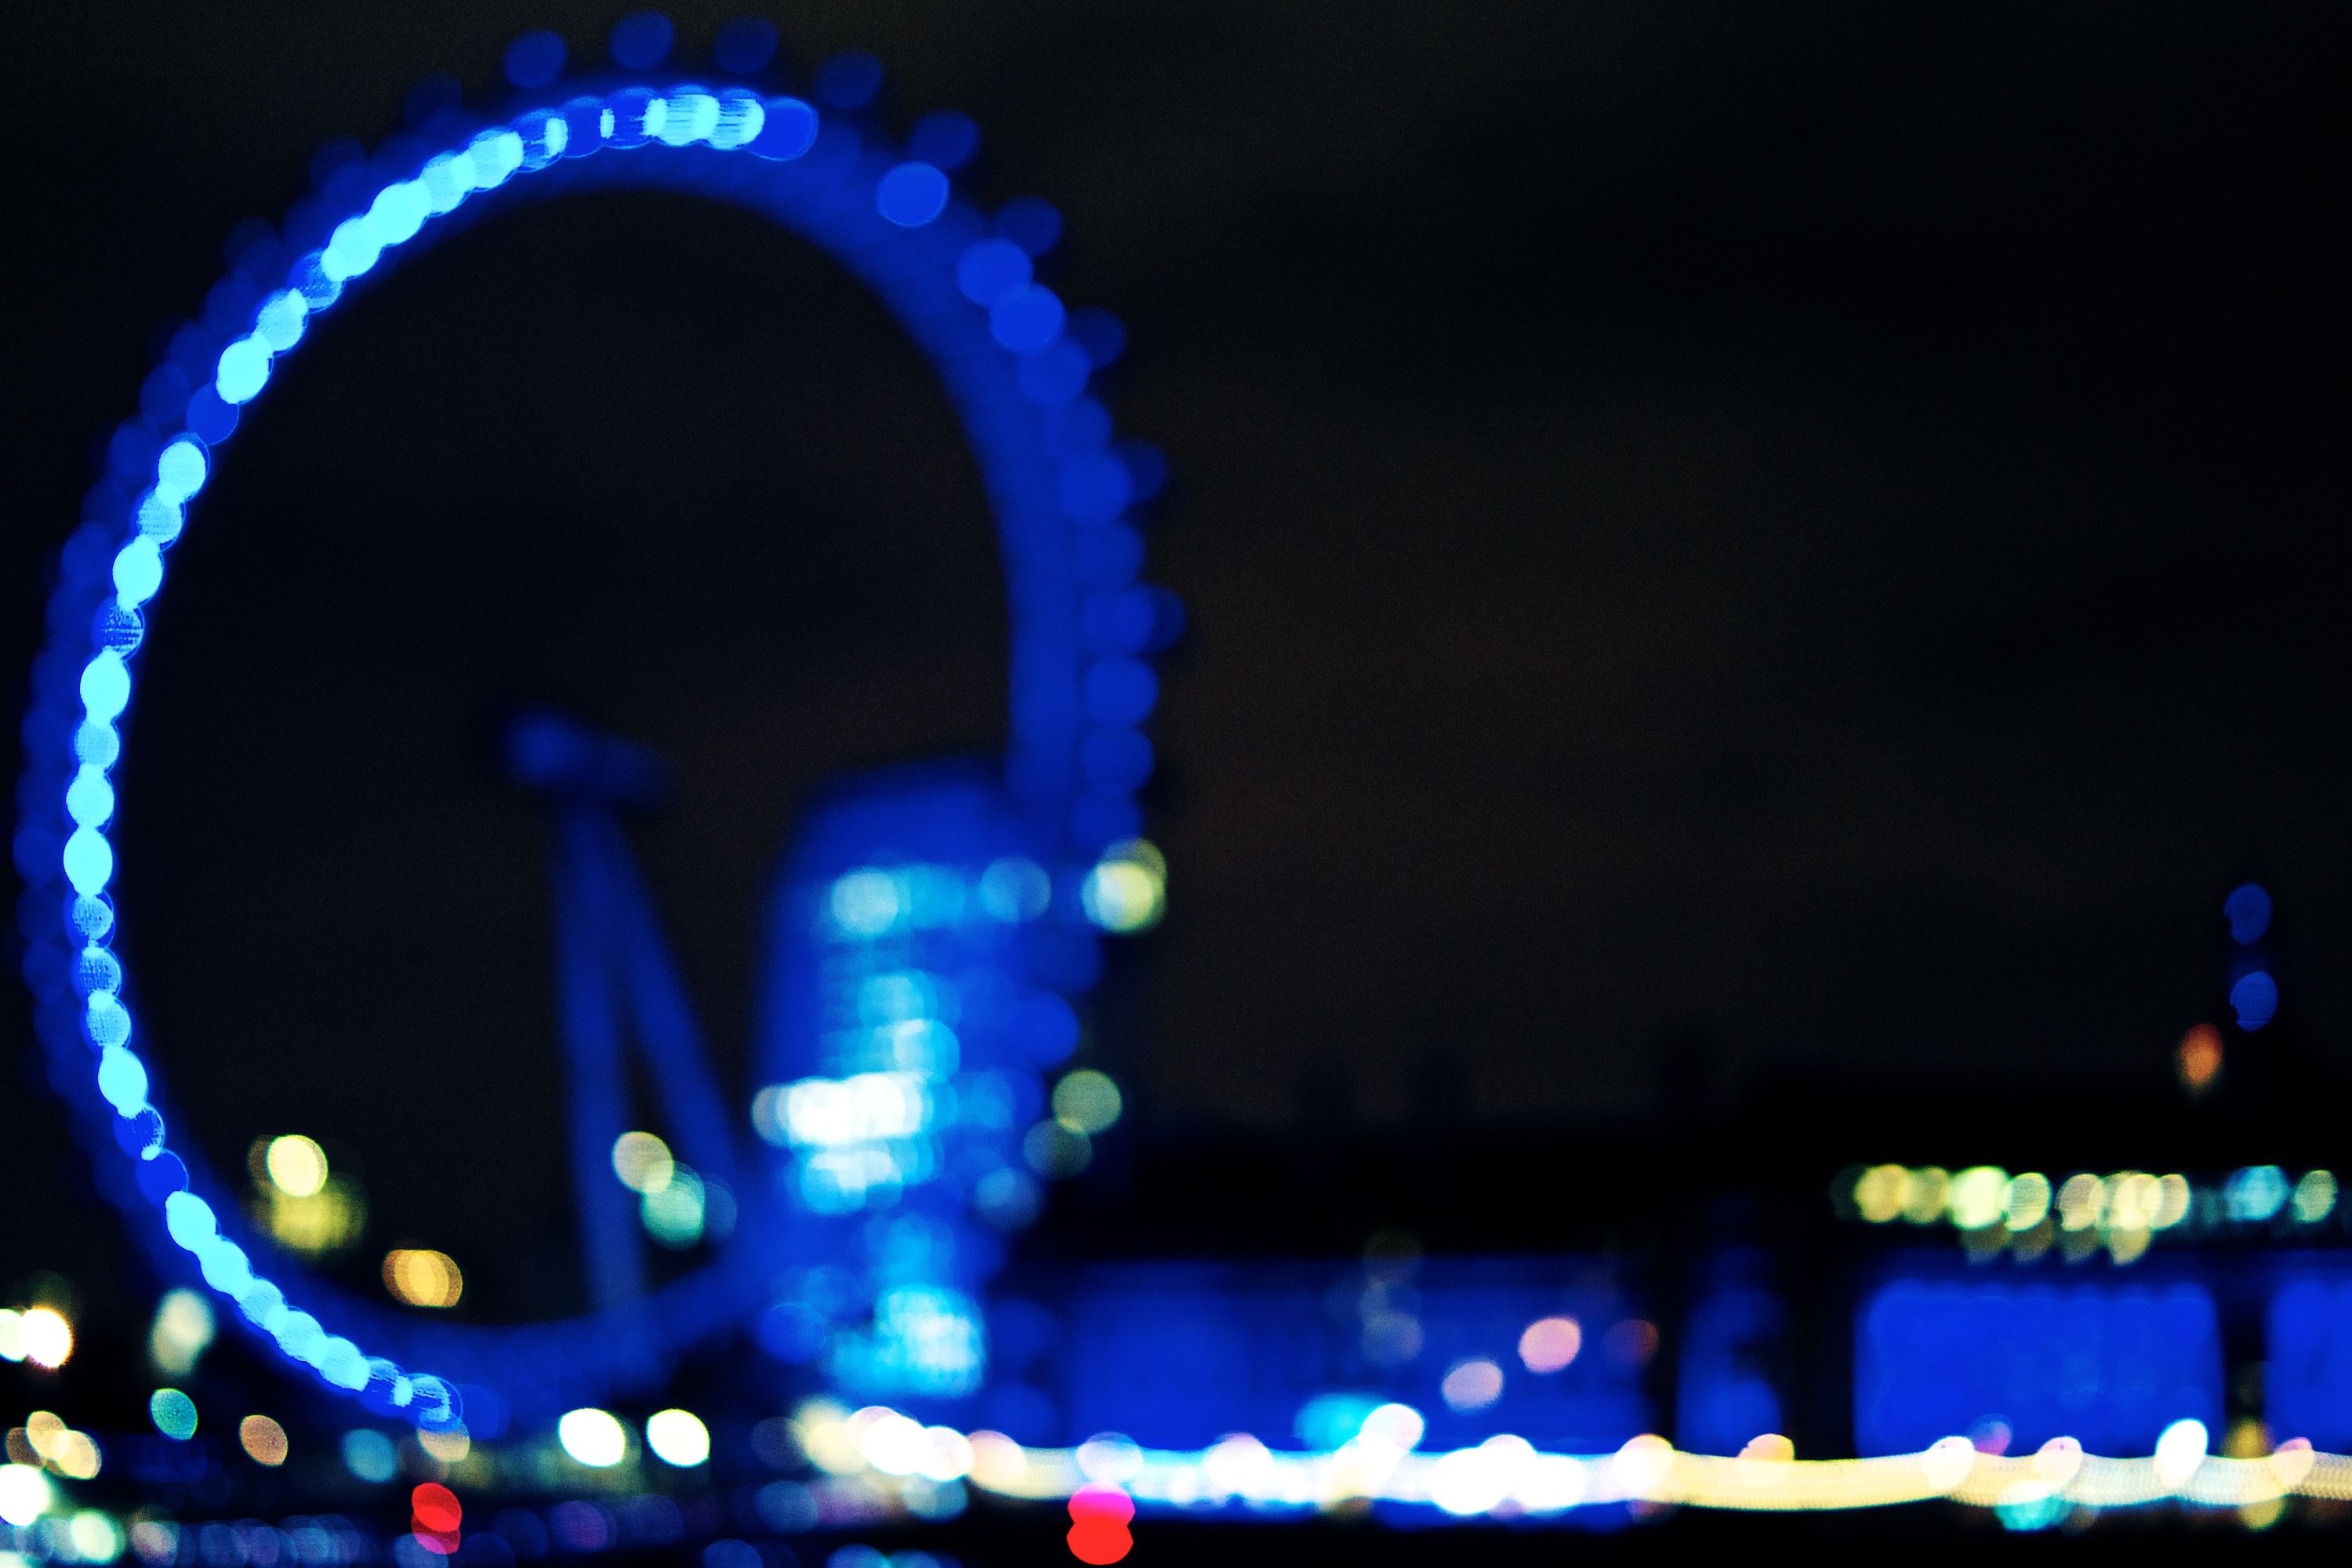
bokeh, blur, bridge, night, wheel, city, amusement park, landmark, blue, christmas decoration, london, outoffocus, lights, sony, westminster, ferris, southbank, a77, londoneye, sliding, messing, nightout, cityatnight, londonlandmark, differentlook, naphotography, billits, christmas lights